President of the Maldives

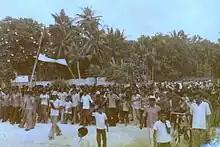
A demonstration ("Muzhaahira") in Fua Mulaku in support of the government, 1981.

In July 1982, the Maldives joined the Commonwealth of Nations as a special member, then as a full member in 1985.